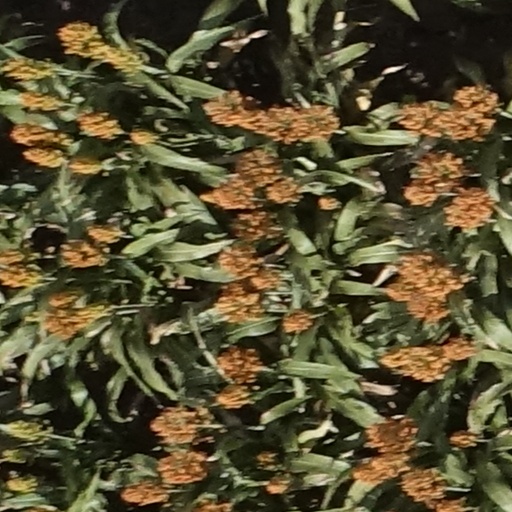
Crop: sorghum